Communist Party of Poland

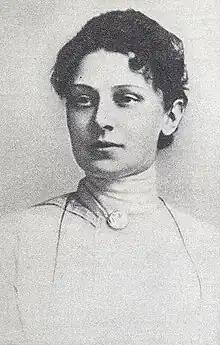
Maria Koszutska

Poland's democratically elected coalition government was conflicted and in 1926 faced serious trouble of economic and other nature. On 12 May, the still-popular, semi-retired General Józef Piłsudski initiated a "coup d'etat". Pilsudski, who in his youth and before World War I was a leader of the Polish Socialist Party (PPS), retained in many circles a reputation as a friend of the Left and the Polish communists were among those confused by his present actions. When railway workers went on strike, the PPS declared a general strike. "Even the tiny and illegal Polish Communist Party announced support for what they termed Piłsudski's 'revolutionary armies'." The railway workers were vital, because during the fighting they blocked troop trains trying to deliver reinforcements for the government. On 14 May, the government leaders decided to stop resisting the coup and resigned.